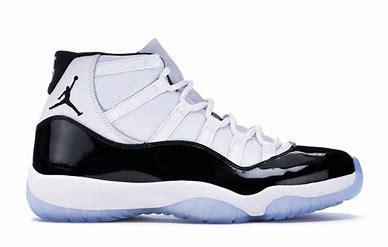
Brand: Jordan
Model: 11 Retro